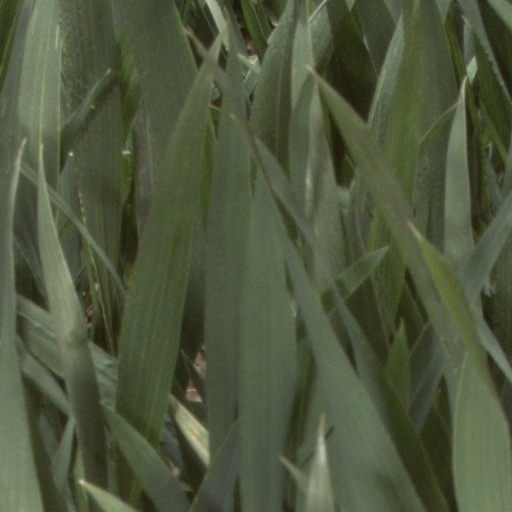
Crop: wheat